Moorish architecture

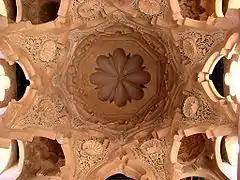
Rich interior decoration of the Almoravid Qubba in Marrakesh (early 12th century)

The Almoravids made use of Andalusi craftsmen throughout their realms, thus helping to spread the highly ornate architectural style of al-Andalus to North Africa. Almoravid architecture assimilated the motifs and innovations of Andalusi architecture, such as the complex interlacing arches of the Great Mosque in Cordoba and of the Aljaferia palace in Zaragoza, but it also introduced new ornamental techniques from the east, such as "muqarnas", and added its own innovations, such as the lambrequin arch and the use of pillars instead of columns in mosques. Stucco-carved decoration began to appear more and more as part of these compositions and would become even more elaborate in subsequent periods. Almoravid patronage thus marks a period of transition for architecture in the region, setting the stage for future developments.